François Meyronnis

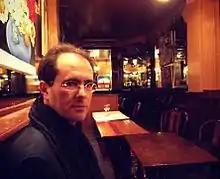
FrançoisMeyronnis

Meyronnis was born in Paris. In 1997, along with Yannick Haenel and Frédéric Badré, he founded "" ("Line of riskiness"), a literary magazine. He published his first novel "Ma tête en liberté" ("My mind in freedom") in 2000. During the following years Meyronnis published a number of essays, including "L'Axe du Néant" ("The Axis of Nothingness") which could be considered as the most notable of these and "De l'extermination considérée comme un des beaux-arts" ("On extermination considered as one of the Fine Arts") in 2007. In 2005 was released "Poker" a series of conversations between "Ligne de risque" and the French romancier Philippe Sollers. The same year, the book "Collectif Ligne de risque" was published, containing a large number of past interviews. Amongst which, conversations with the French sinologist François Jullien or heideggerian and conférencier Gérard Guest. In 2009 Yannick Haenel and François Meyronnis published "Prélude à la délivrance" ("Prelude to deliverance") gathering numerous conversations and essays about Varlam Shalamov, Paul Celan and the topic of resurrection in the novel Moby Dick.